Sky position (RA, Dec in degrees): 170.873, 11.033
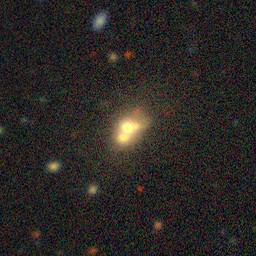
Galaxy morphology: Merging Galaxies